Polish heraldry

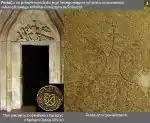
Proto-coat of arms of Ostoja

Starting with proto-arms and families like Odrowąż being the House of Odrowąż, Polish family names were appended in many cases with -"cki" or -"ski" in reference to the name of their properties; for example, if a person named Chełmski acquired the town of Poniec, he would change his surname to Poniecki. Furthermore, a Jerzykowski (de Jerzykowo) that owned the property of Baranowo changed his surname to Baranowski (de Baranowo) and a Baranowski that owned the property of Chrzastowo change the surname to Chrzastowski (de Chrzastowo). A family became a clan or "heraldic family" using the same coat of arms. Later, when clans adopted several families, they formed heraldic clans, families using the same arms, in many cases defending clan politics but not necessarily blood related to each other.